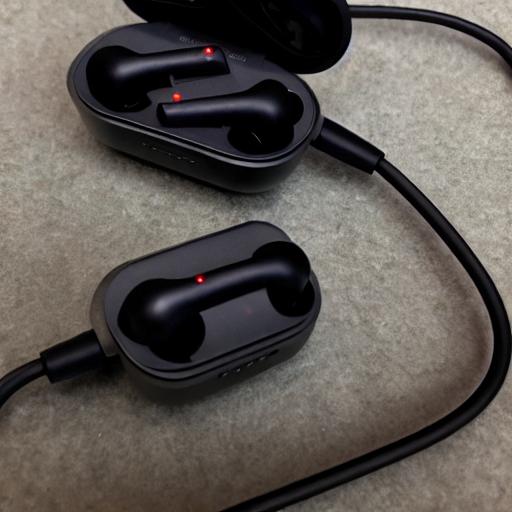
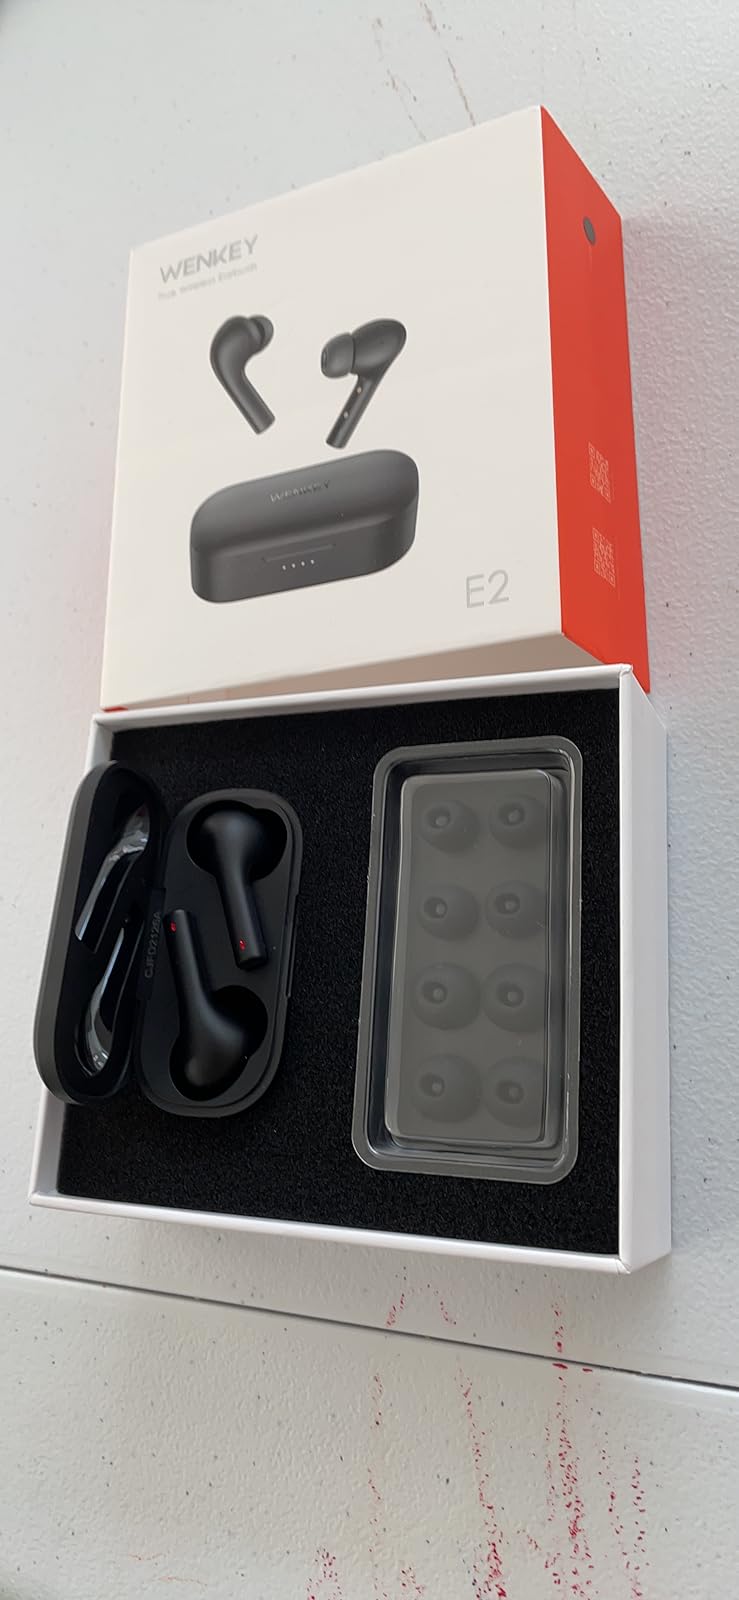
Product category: earbuds
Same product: no